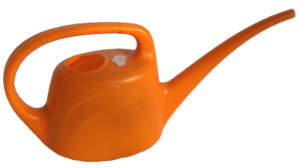
Un arrosoir est un récipient portable en matière étanche servant à transporter du liquide et à le déverser en une zone ponctuelle.